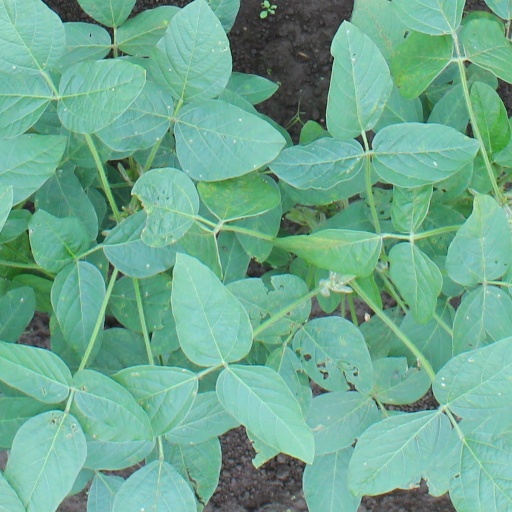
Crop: soybean